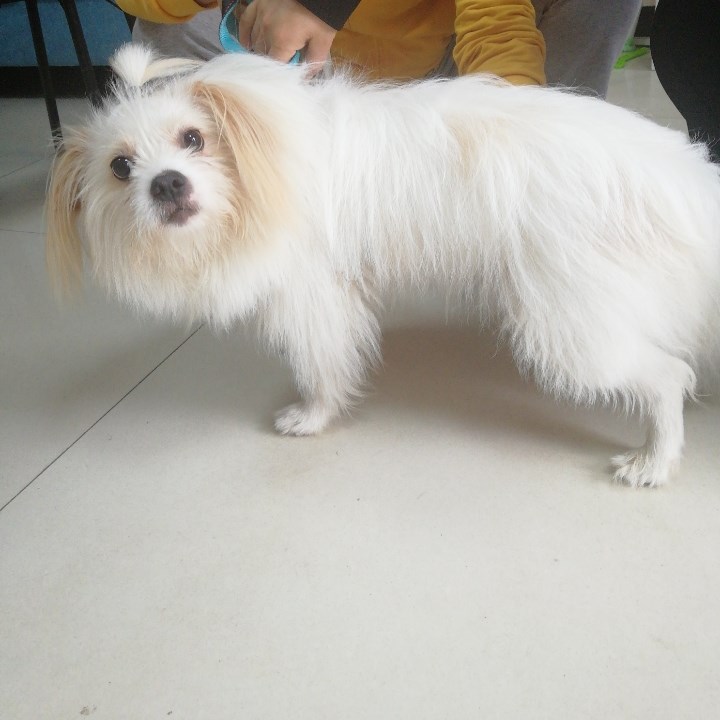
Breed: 361-n000123-Shih_Tzu